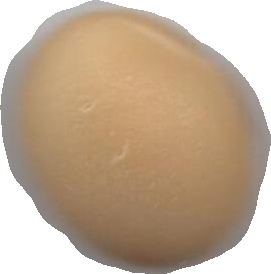
Variety: Grobogan